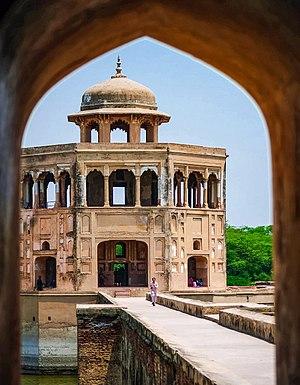
Cet article recense les sites inscrits au patrimoine mondial au Pakistan.